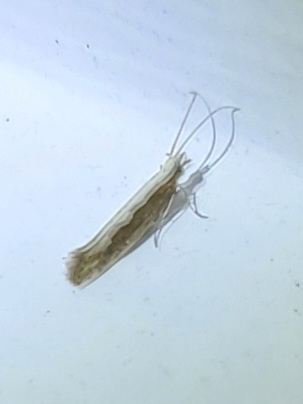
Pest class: diamondback_moth